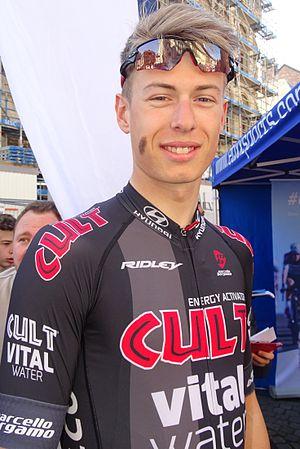
Reportage réalisé le mercredi 15 avril à l'occasion du départ de la Flèche brabançonne 2015 à Louvain, Belgique.
Alex Kirsch, né le 12 juin 1992 à Luxembourg, est un coureur cycliste luxembourgeois membre de l'équipe Trek-Segafredo.
La saison 2015 de l'équipe cycliste Cult Energy est la seizième de cette équipe, la première en tant qu'équipe continentale professionnelle.